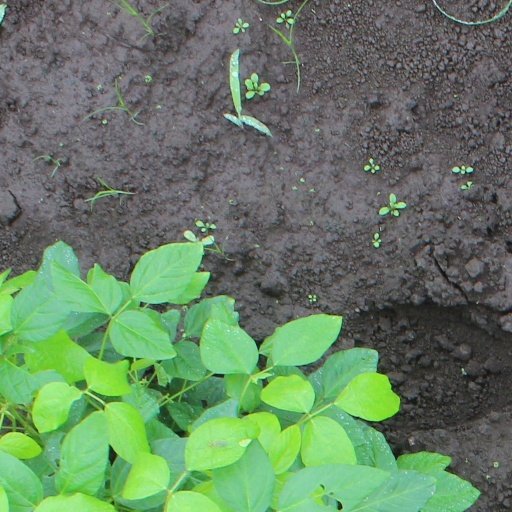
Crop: soybean